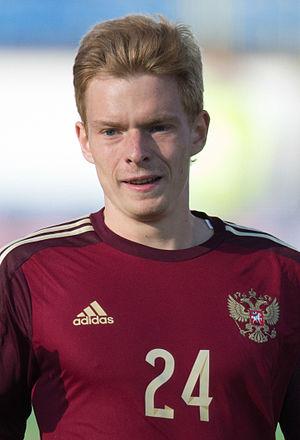
Pavel Sergueïevitch Mogilevets, né le 25 janvier 1993 à Kinguissepp dans l'oblast de Léningrad, est un joueur de football international russe, qui évolue au poste de milieu de terrain offensif.